5th Parliament of Elizabeth I

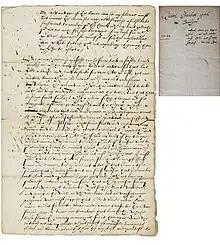
Queen's warning to the clerics, Collection Yuko Nii Foundation

Further debate on religious matters such as better observance of the Sabbath and clerical abuses was interrupted by a warning from the Queen, although the Sabbath observance bill and several other religion orientated bills passed the third reading, only to be vetoed by Elizabeth at the end of the Parliament.